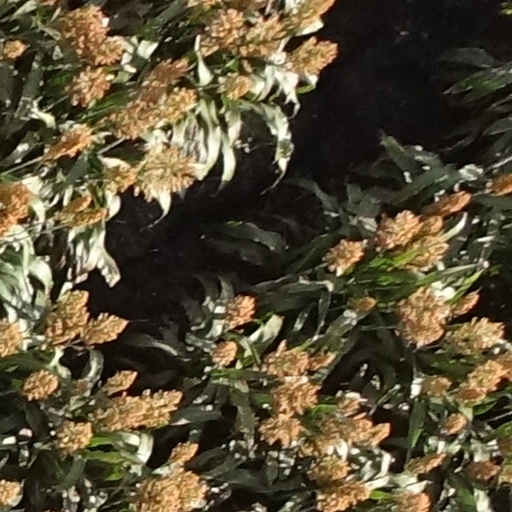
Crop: sorghum